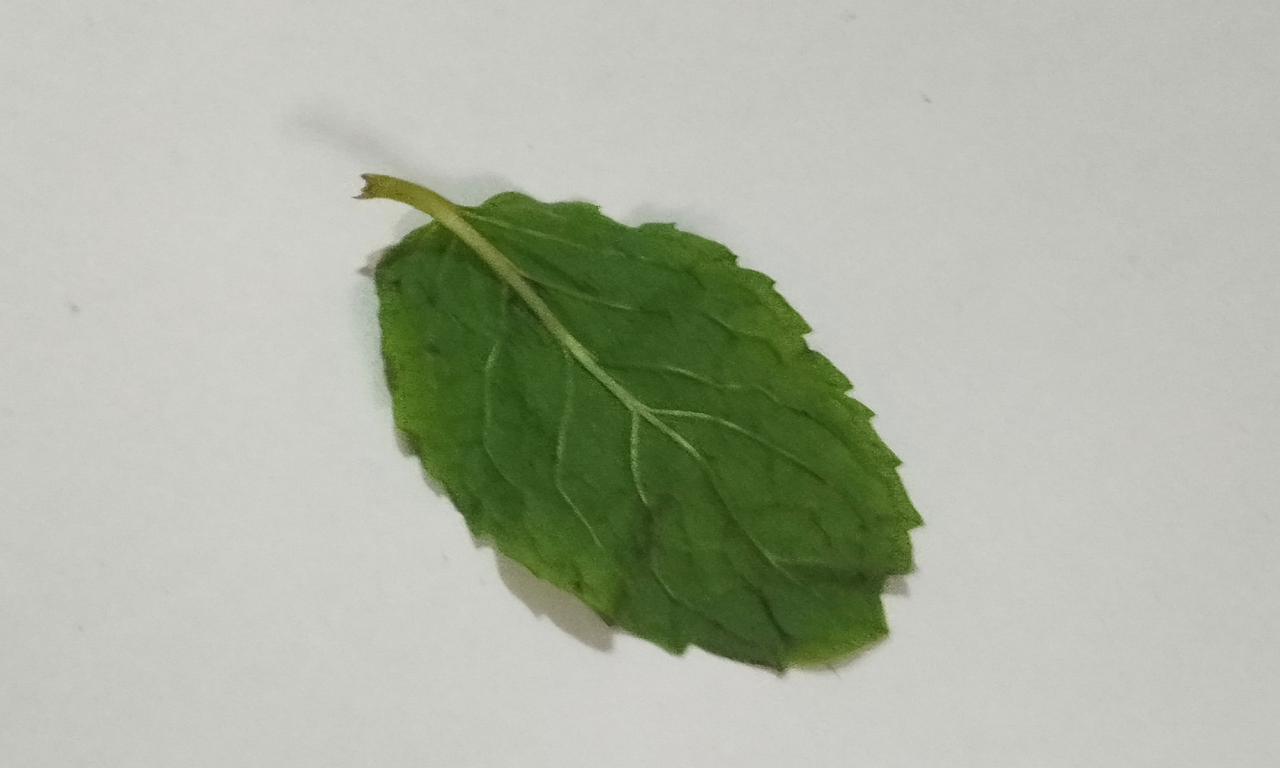
Label: Fresh